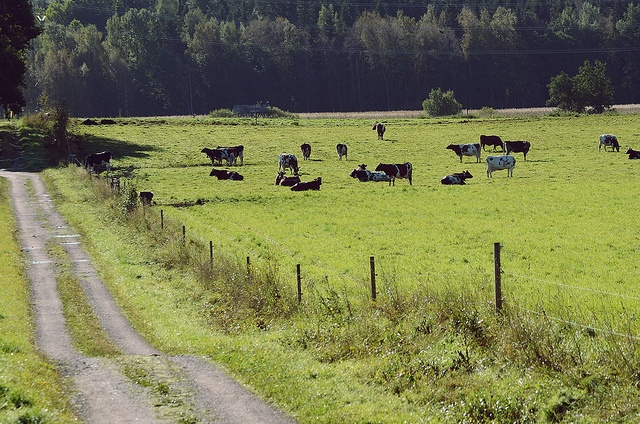
a bunch of cows are standing in a field``
A fenced in field of grass with multiple cows.
a field full of cows that are by a fenc
The old dirt road passes by the grazing cattle.
A bunch of black and white cows in a field